Robert Byrd

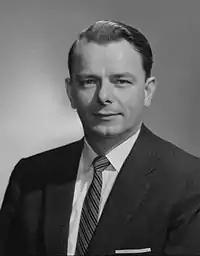
Byrd early in his Senate career

Byrd was elected to a record ninth consecutive full Senate term in the November 7, 2006, midterm elections. He became the longest-serving senator in American history on June 12, 2006, surpassing Strom Thurmond of South Carolina with 17,327 days of service. On November 18, 2009, Byrd became the longest-serving member in congressional history, with 56 years, 320 days of combined service in the House and Senate, passing Carl Hayden of Arizona. Previously, Byrd had held the record for the longest unbroken tenure in the Senate (Thurmond resigned during his first term and was re-elected seven months later). He is the only senator ever to serve more than 50 years. Including his tenure as a state legislator from 1947 to 1953, Byrd's service on the political front exceeded 60 continuous years. Byrd, who never lost an election, cast his 18,000th vote on June 21, 2007, the most of any senator in history. John Dingell broke Byrd's record as longest-serving member of Congress on June 7, 2013.